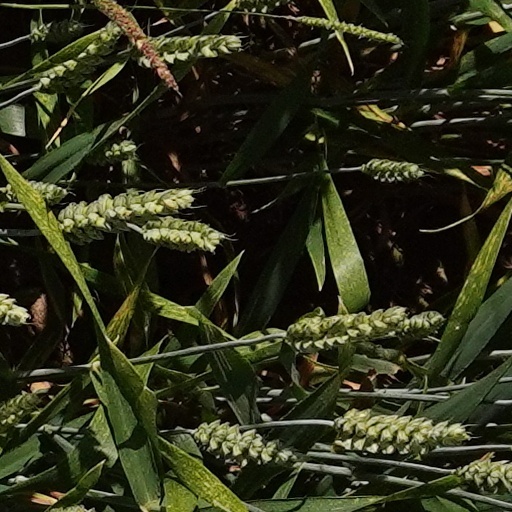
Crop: wheat